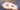
Number: 8